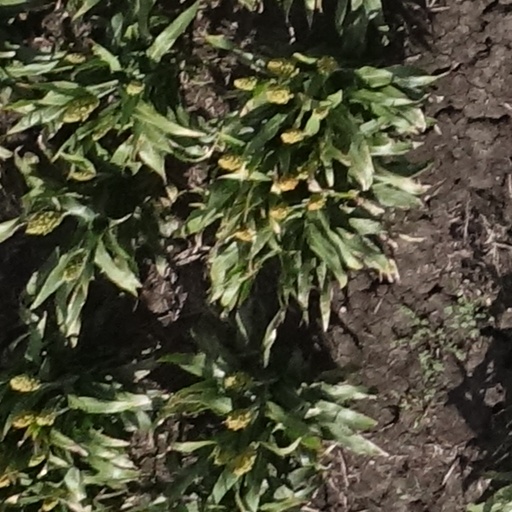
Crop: sorghum